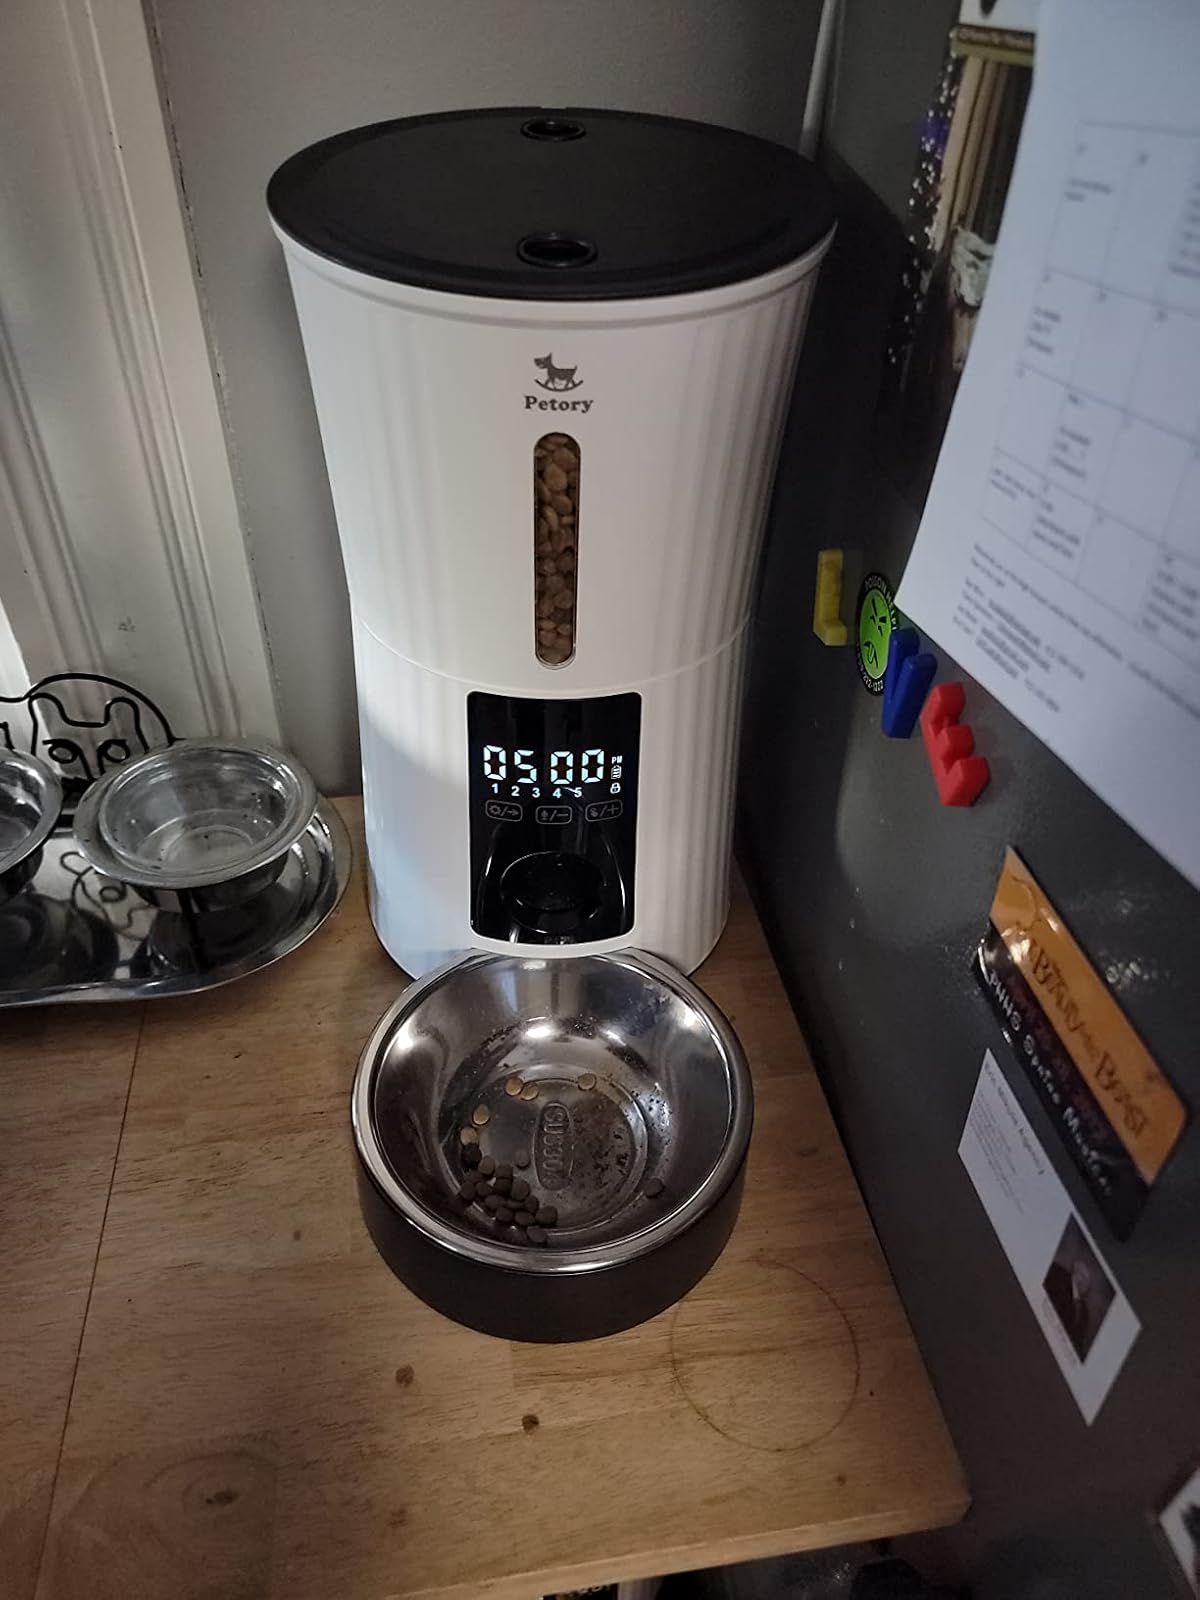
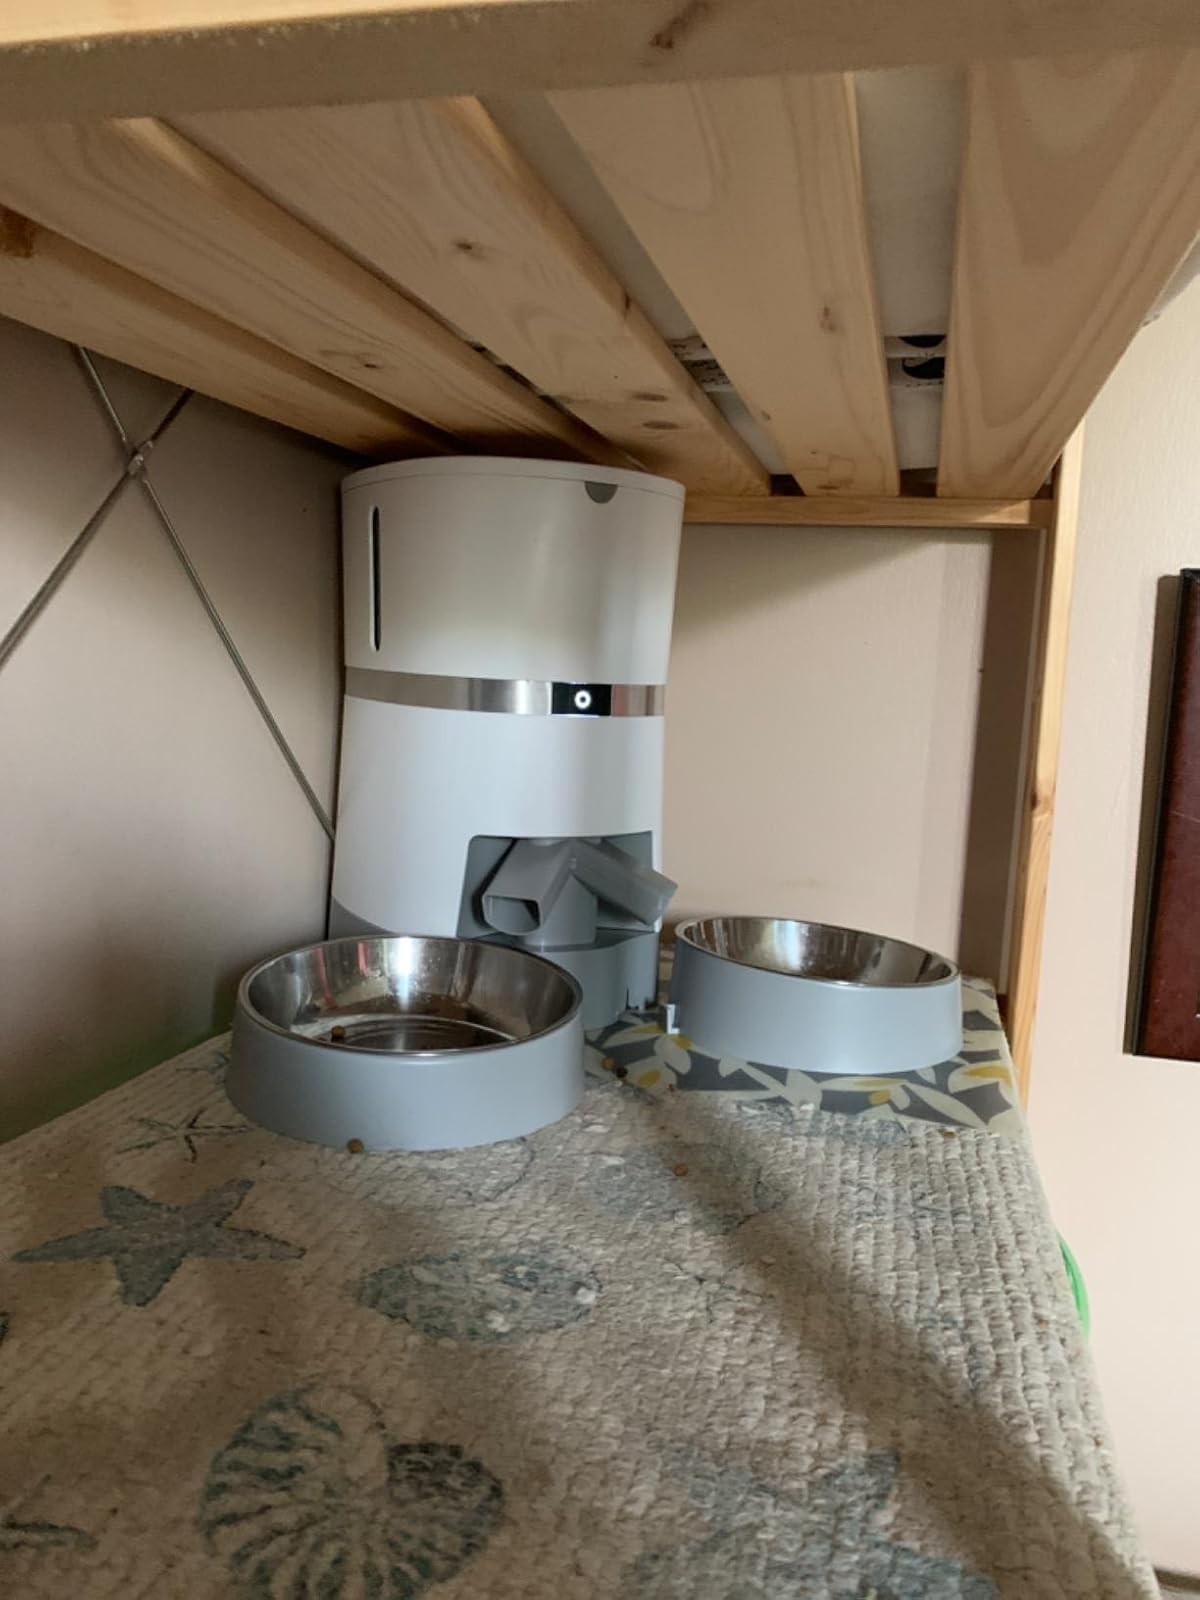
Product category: items_feeder
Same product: no